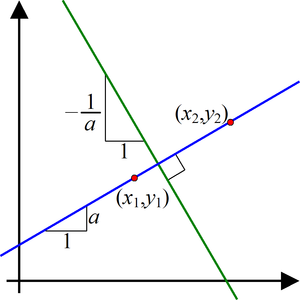
Hældningskoefficient
To rette linjer med de retvinklede trekanter der definerer deres hældningstal
En hældningskoefficient, et hældningstal eller blot en hældning er indenfor den analytiske plangeometri et udtryk for hvor stejl en ret linje er i forhold til akserne i det koordinatsystem den er indtegnet i.